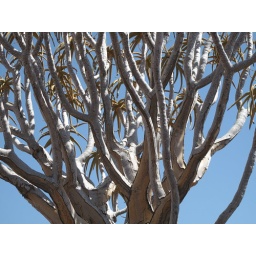
Quiver tree forest near Keetmanshop